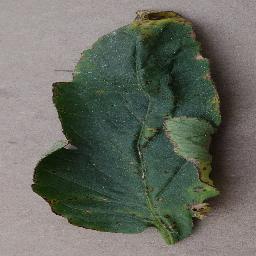
Label: Tomato___Bacterial_spot